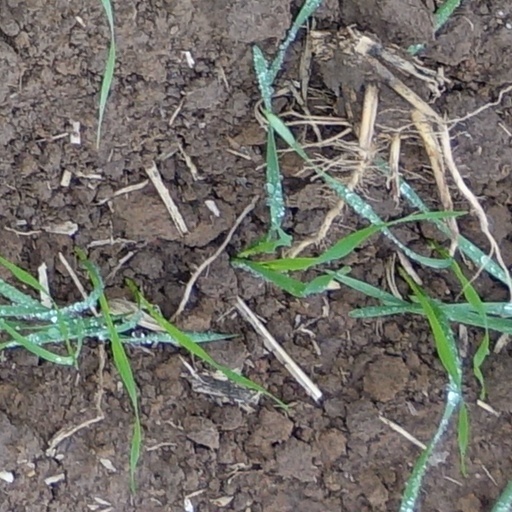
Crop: wheat